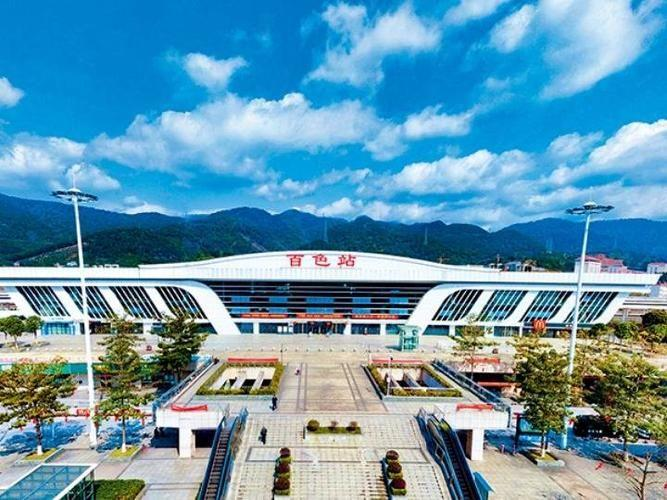
地标名称：百色站
所在城市：百色市·右江区